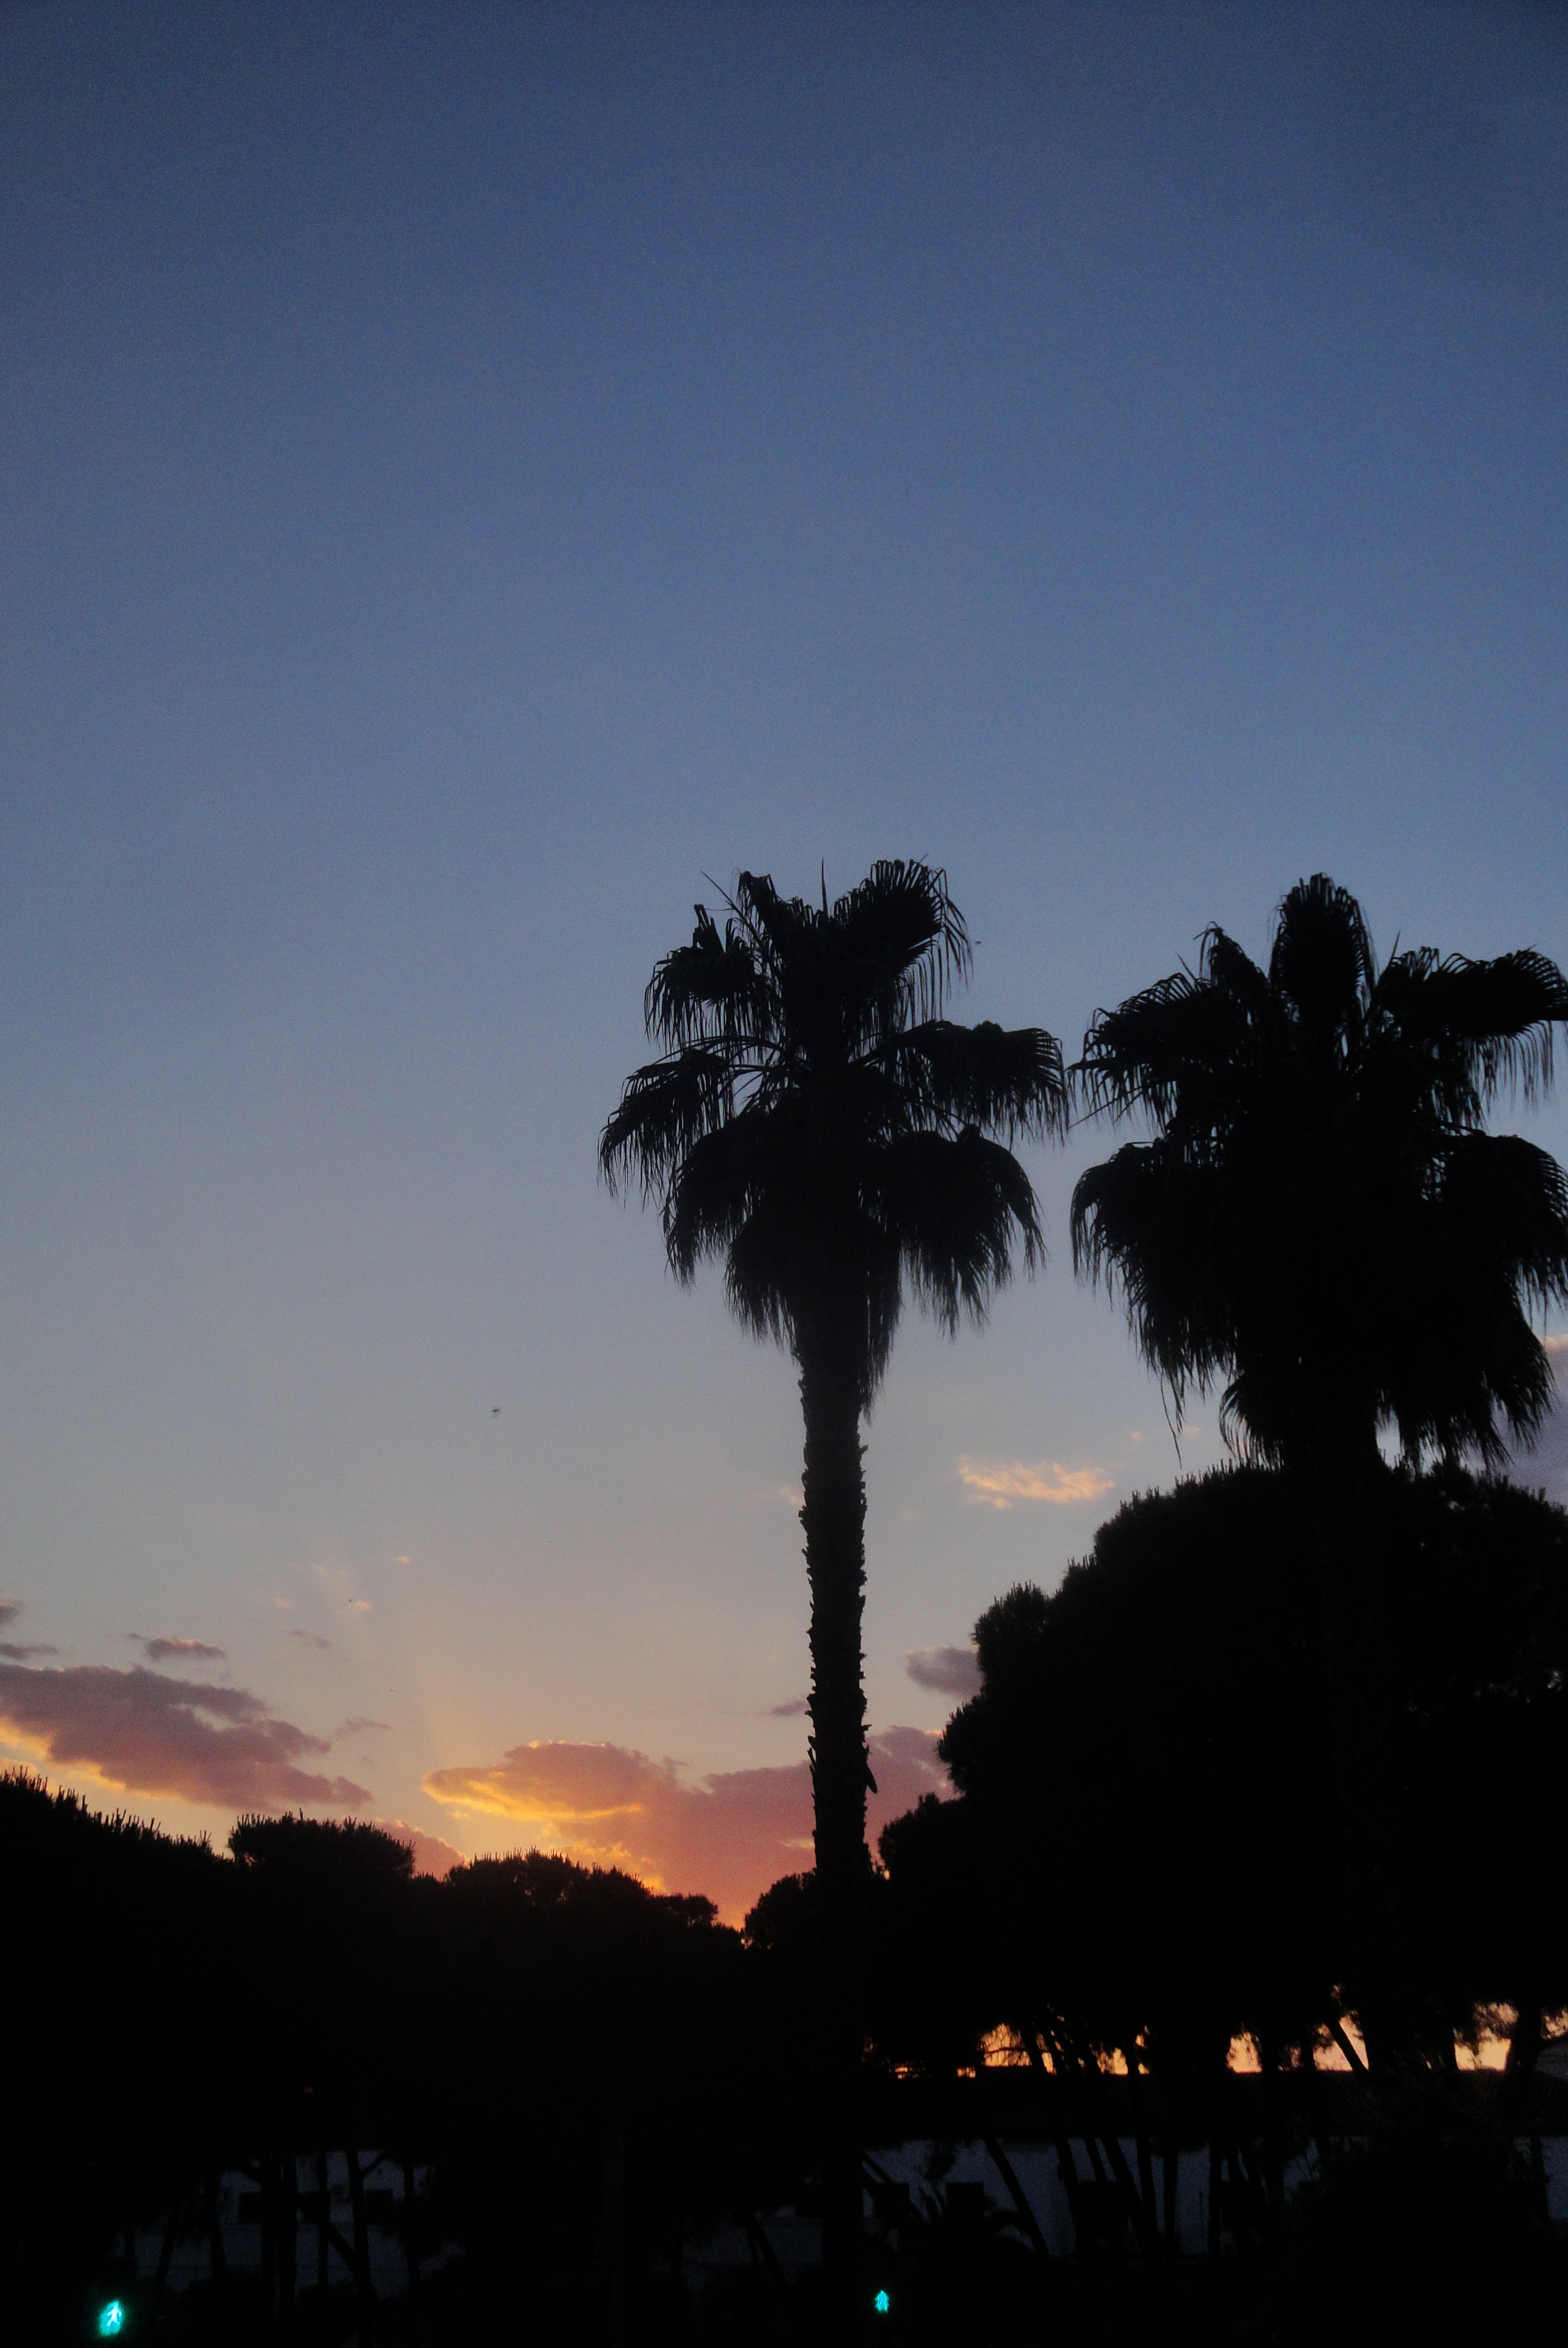
landscape, tree, horizon, silhouette, cloud, plant, sky, sunrise, sunset, morning, dawn, atmosphere, dusk, pine, evening, twilight, trees, clouds, backlight, palms, palmas, arboleda, woody plant, arecales, palm family